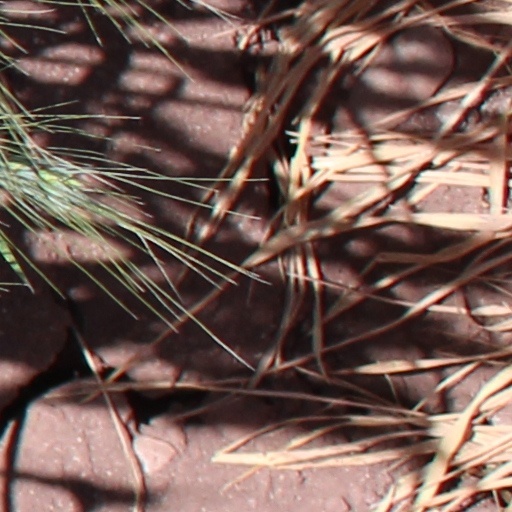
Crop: wheat